Nikolai Safronidi

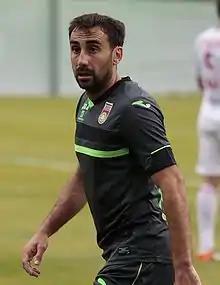
Safronidi in 2017

Nikolai Afanasyevich Safronidi (born 10 September 1983) is a Russian professional football coach and a former player who is an assistant manager of Alania Vladikavkaz. He played as a left midfielder.